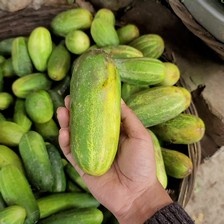
Label: cucumber